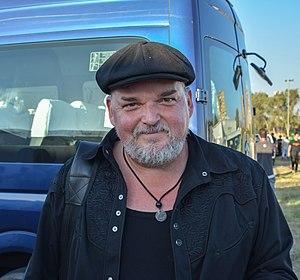
Alain Johannes, né le 2 mai 1962 à Santiago, est un auteur-compositeur-interprète et musicien multi-instrumentiste américain. Il commence sa carrière musicale au début des années 1980 en formant le groupe Anthym, avec Hillel Slovak, Jack Irons et Todd Strassman. Le groupe change par la suite de nom pour What Is This?.